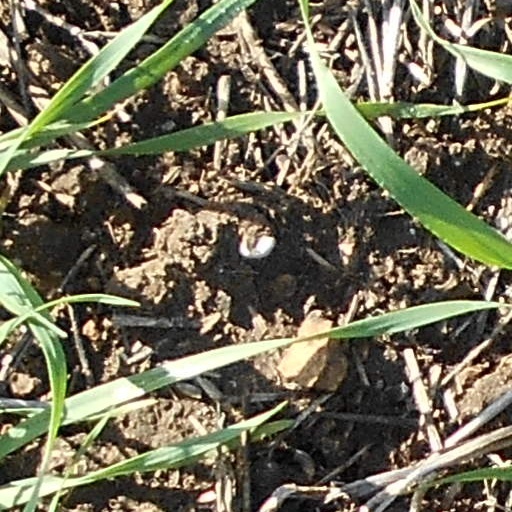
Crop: wheat